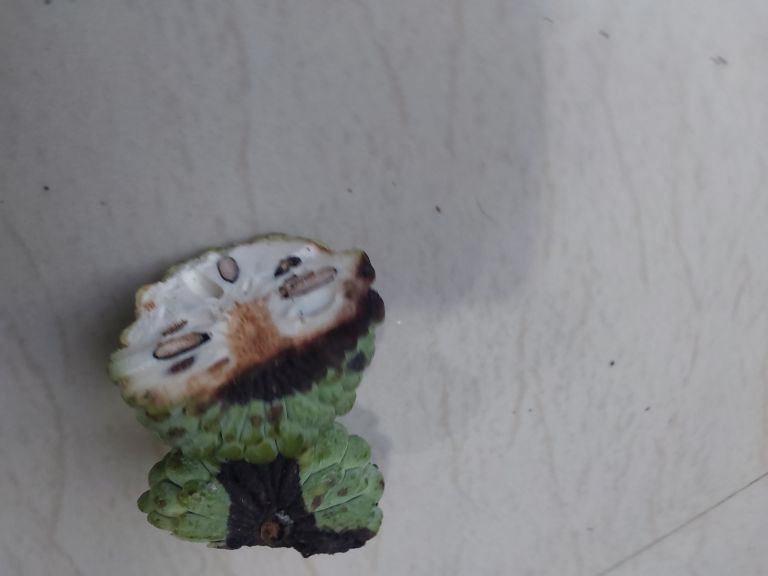
Disease label: Diplodia Rot